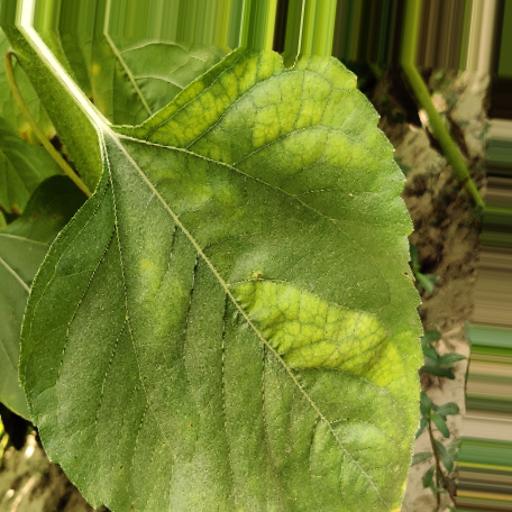
Label: Downy_mildew